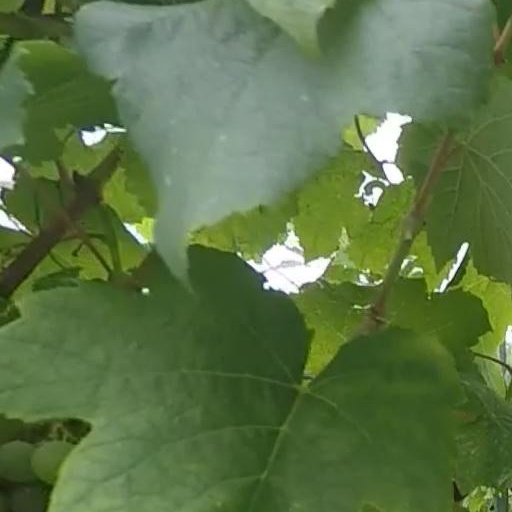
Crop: grape